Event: Nepal Earthquake
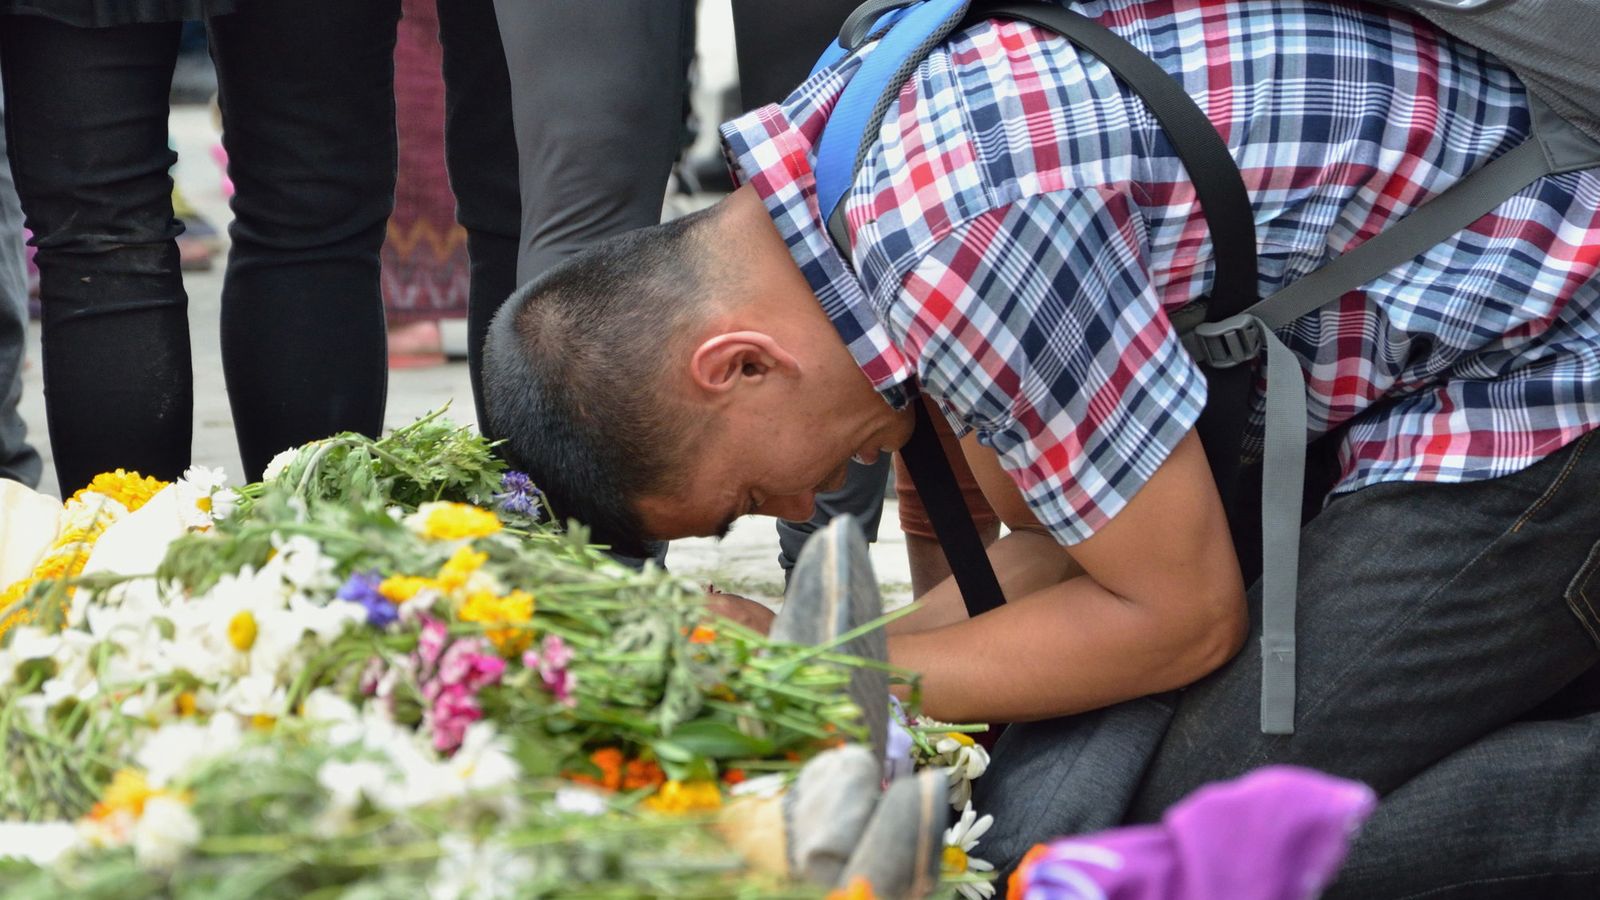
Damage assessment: no_damage